Geri's Game

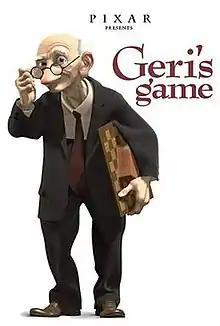
Film poster

Geri's Game is a 1997 American animated short film produced by Pixar and written and directed by Jan Pinkava. The film was Pixar's first film to feature a human as its main character. The character later made an appearance in "Toy Story 2" as "The Cleaner", where he was voiced by Jonathan Harris and Bob Peterson.